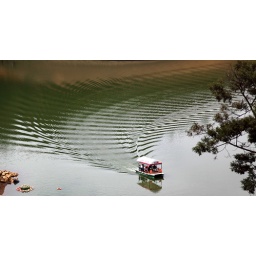
Interesting pattern on water created by the boat